History of African Americans in Baltimore

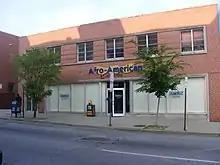
The Afro-American Building on North Charles St., April 2008

In 2001, The Portal was established as a community center for LGBT African-Americans. The now-defunct center was intended as a safe place for LGBT people of color and offered health and safety information including AIDS awareness. The Portal's goal was to promote "stronger, more effective same gender loving communities of color through access to quality healthcare and economic and educational services" and they served men who have sex with men as well as women who have sex with women.